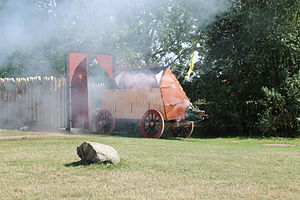
Middelaldercentret / Markedsføring og popularitet / Besøgstal
Krigsvognen som blev introduceret i 2014.
Krigsvogn rekonstrueret på baggrund af middelalderlige manuskripter fra 1400-tallet. Verdens første kampvogn.
Middelaldercentret er et frilandsmuseum, oplevelses- og forsøgscenter med fokus på dansk middelalder omkring år 1400. Museet ligger i den nordlige udkant af Sundby på Lollandssiden af Guldborg Sund lige over for Nykøbing Falster og er områdets mest populære attraktion.